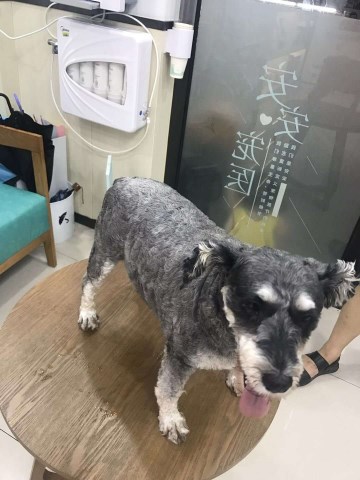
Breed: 2342-n000102-miniature_schnauzer